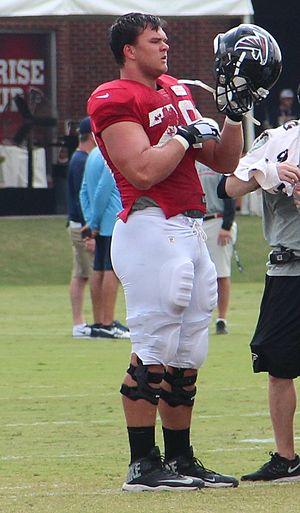
Jacob « Jake » Matthews, né le 11 février 1992 à Missouri City en Texas, est un joueur américain de football américain évoluant au poste d'offensive tackle.